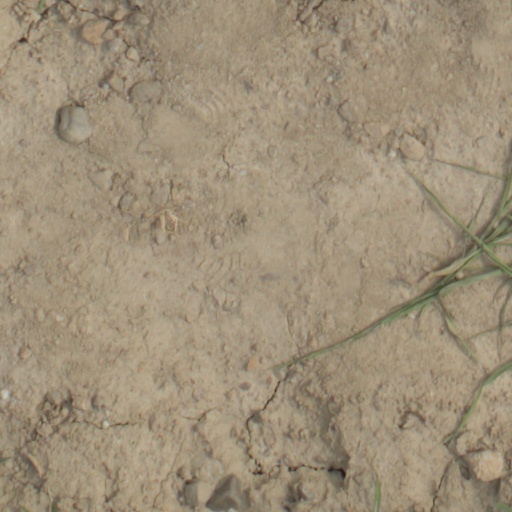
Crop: wheat